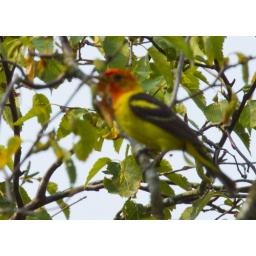
Beautiful yellow bird seen in trees, too bad not good focus. Aug 5, 2010. Reifel Bird Sanctuary, BC, Canada